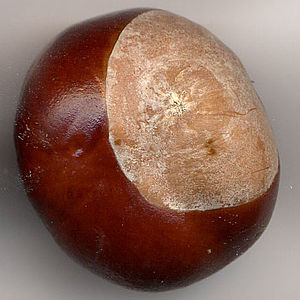
Hestekastanje (art) / Billedgalleri
Hestekastanje er et op til 30 meter højt, løvfældende træ med en tæt og højt hvælvet krone. Arten er i Danmark almindeligt plantet i parker og langs veje. De hvide blomster springer ud i maj og sidder samlet i store, oprette toppe, populært kaldet lys.